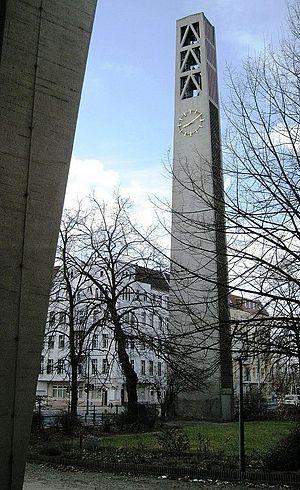
Werner Julius March est un architecte allemand. Sa construction la plus célèbre est le stade olympique de Berlin.